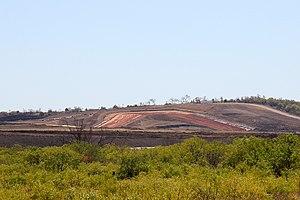
Le circuit des Amériques, est un circuit automobile situé dans le village d'Elroy, à proximité de la ville d'Austin, dans l'État du Texas aux États-Unis.